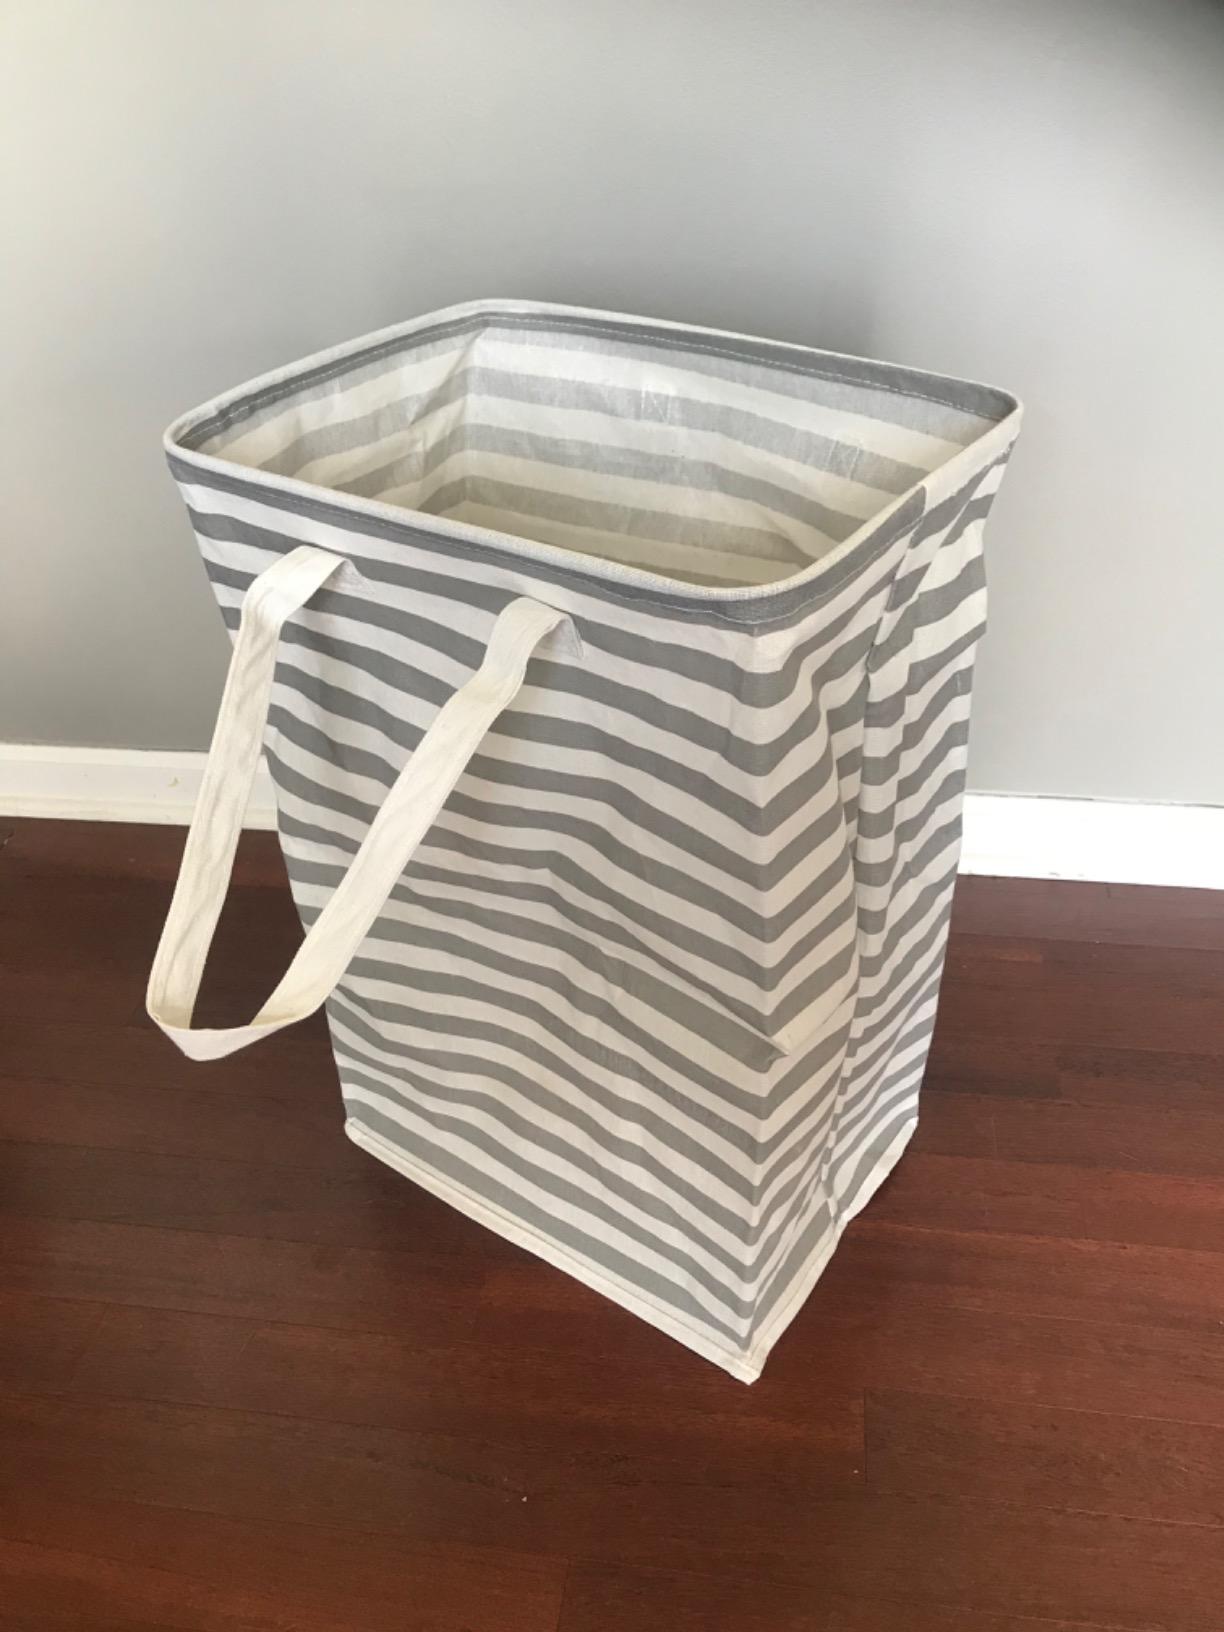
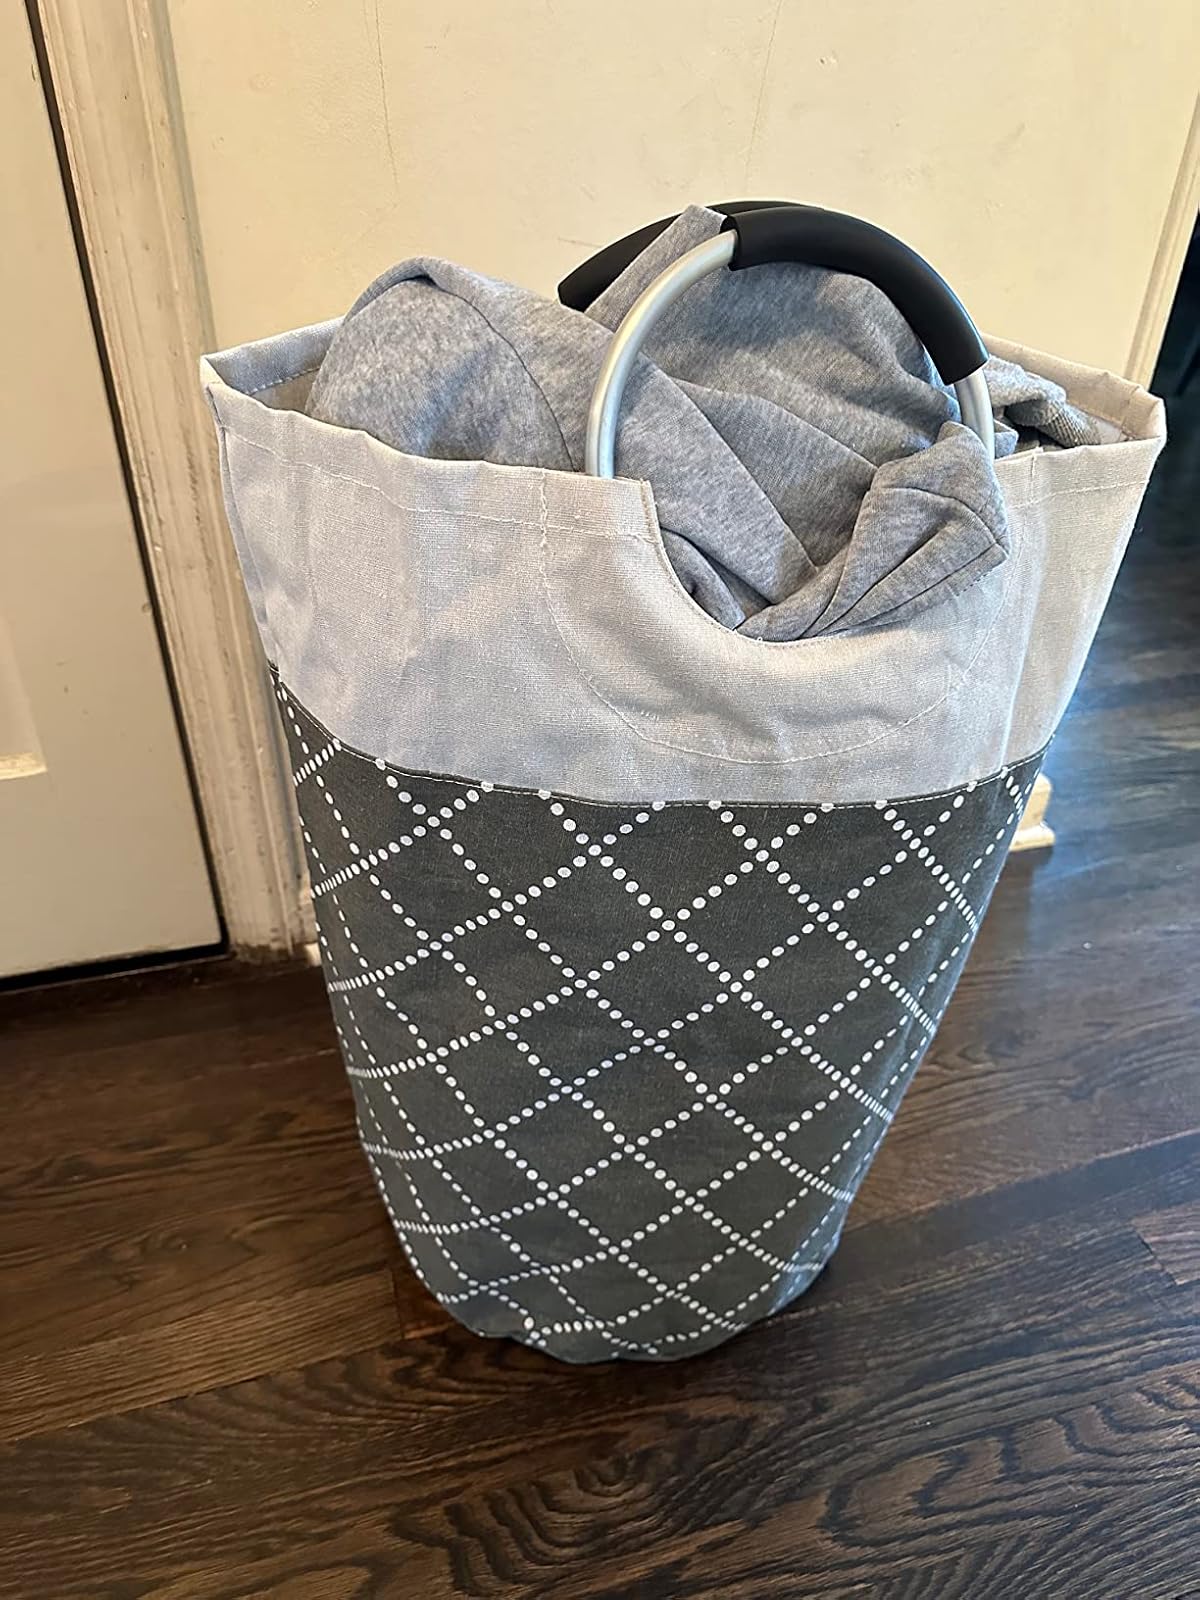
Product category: items_hamper
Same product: no